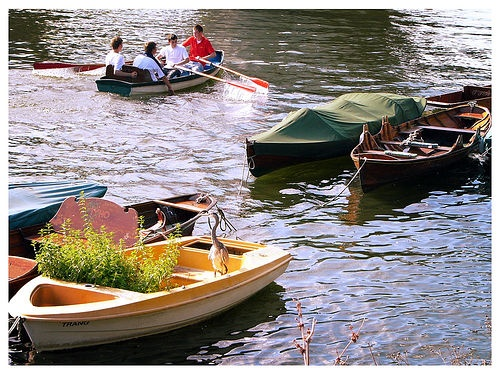
a couple of boats are sitting in the water
A large lake filled with boats and people riding on them.
some people rowing a boat and some docked boats and water
one row boat is being used while others are not
A boat with people on it passing several other boats.